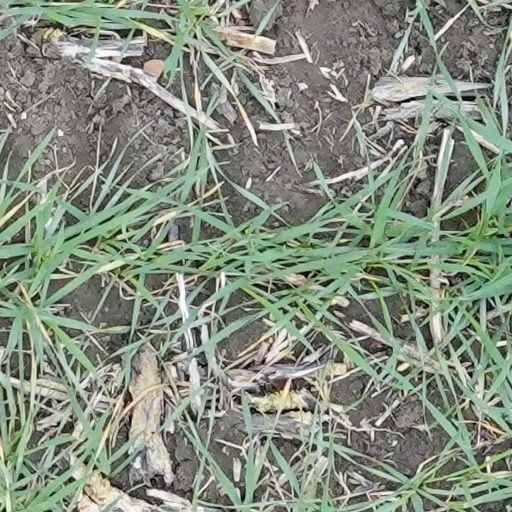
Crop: wheat